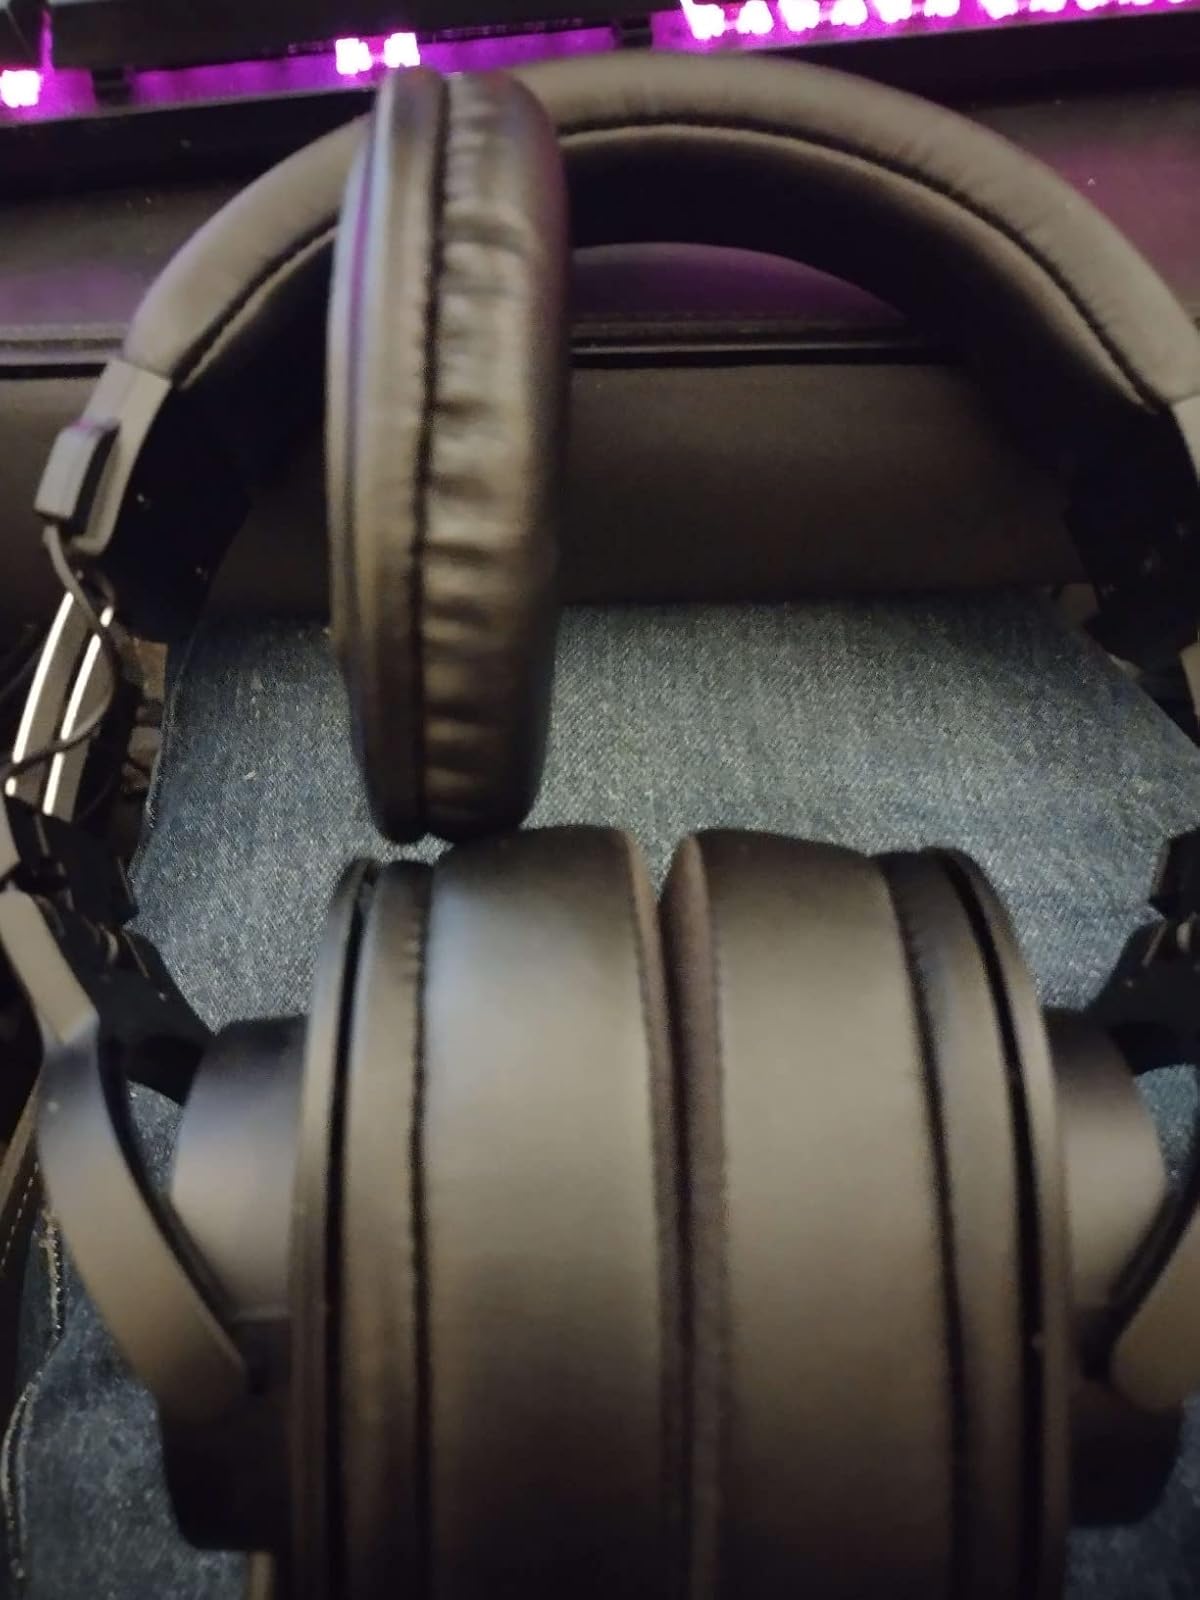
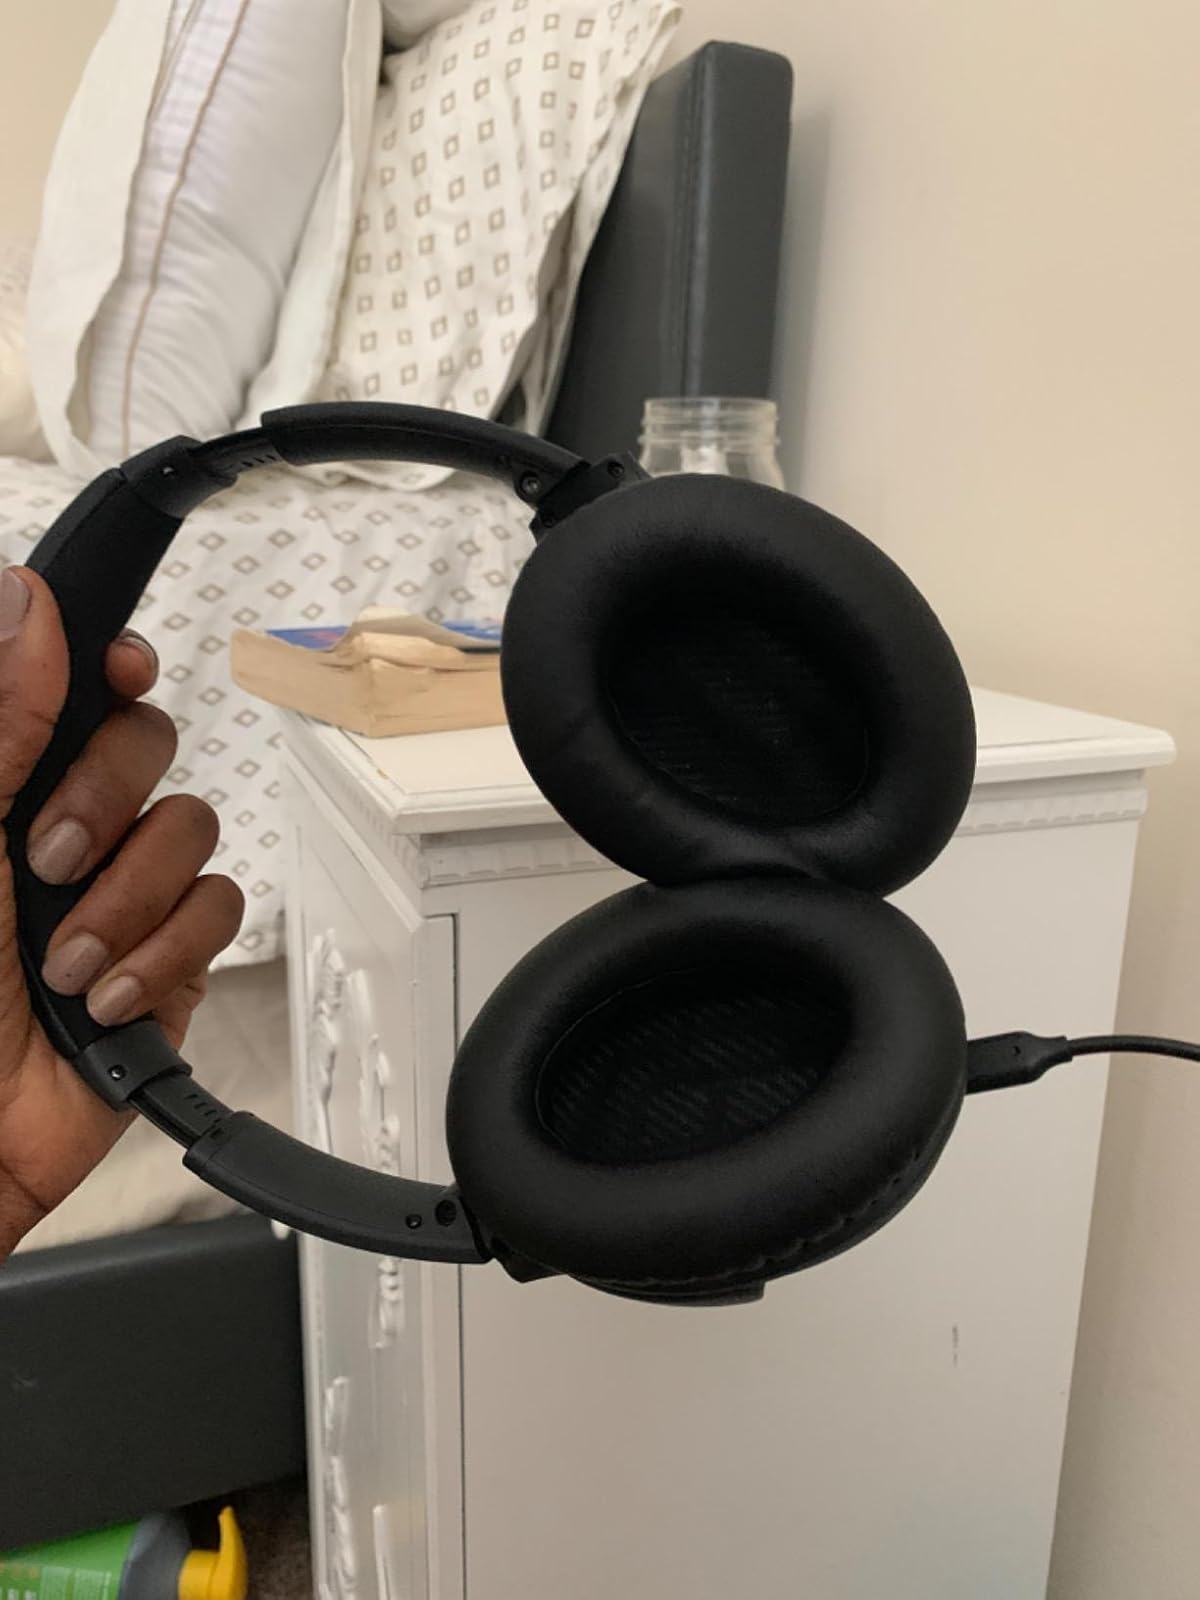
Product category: headphones
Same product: no